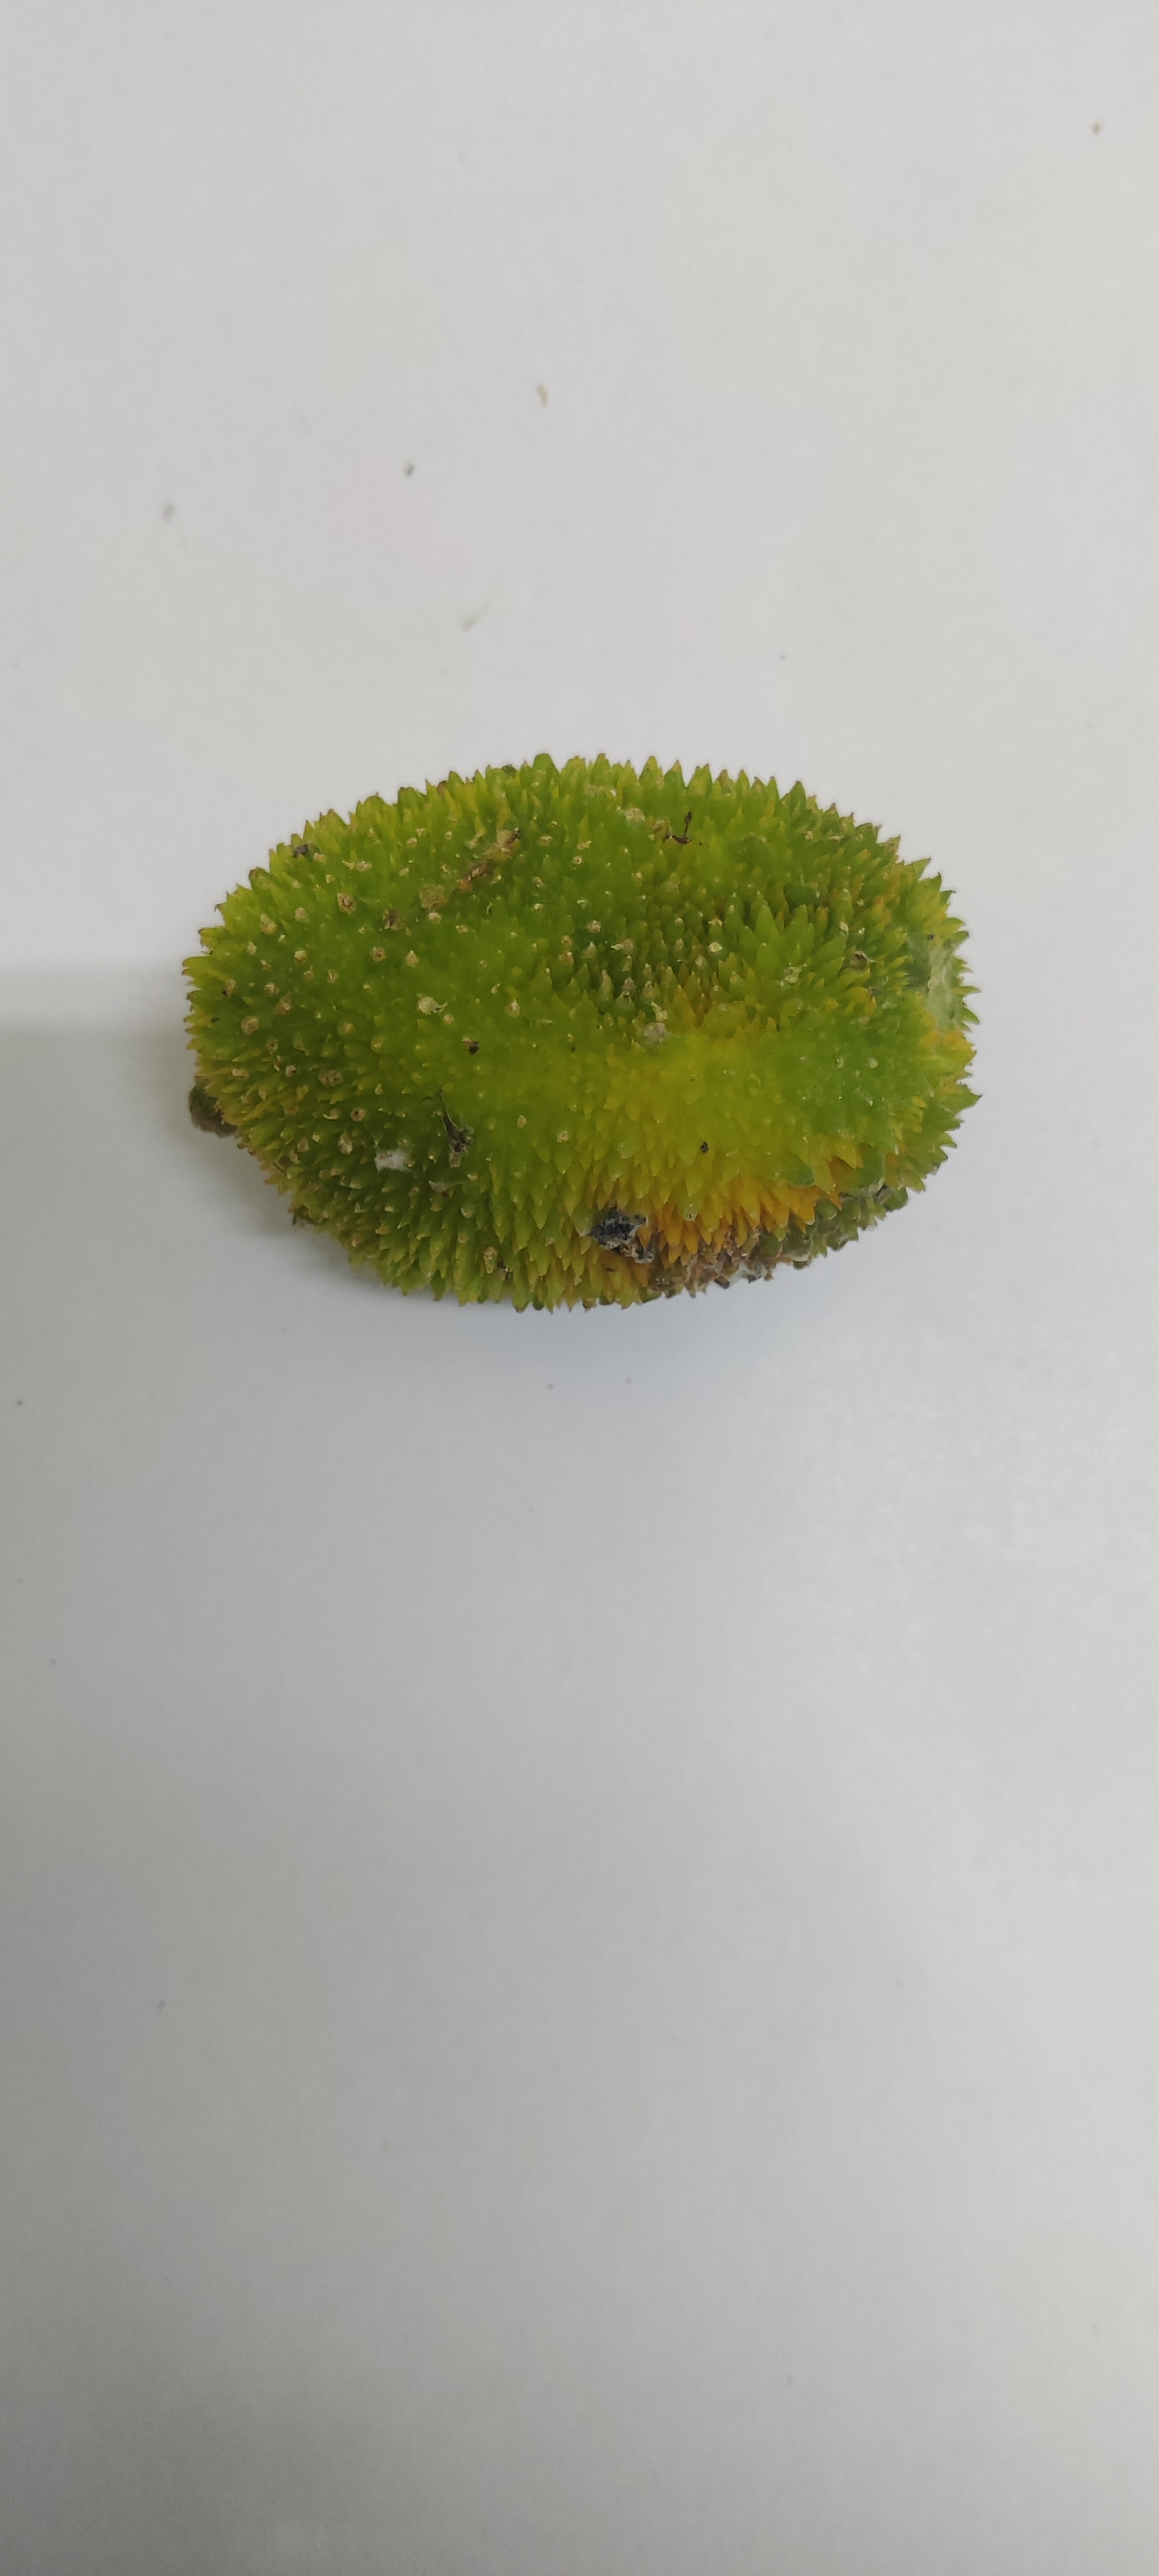
Crop: Spiny Gourd
Condition: Severely Damaged